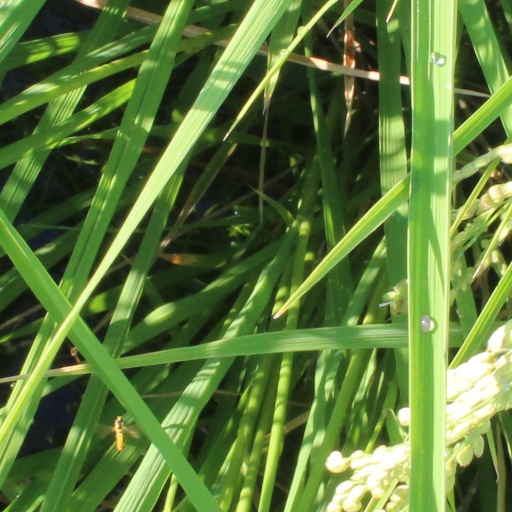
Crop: rice